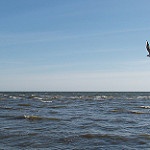
Label: sea